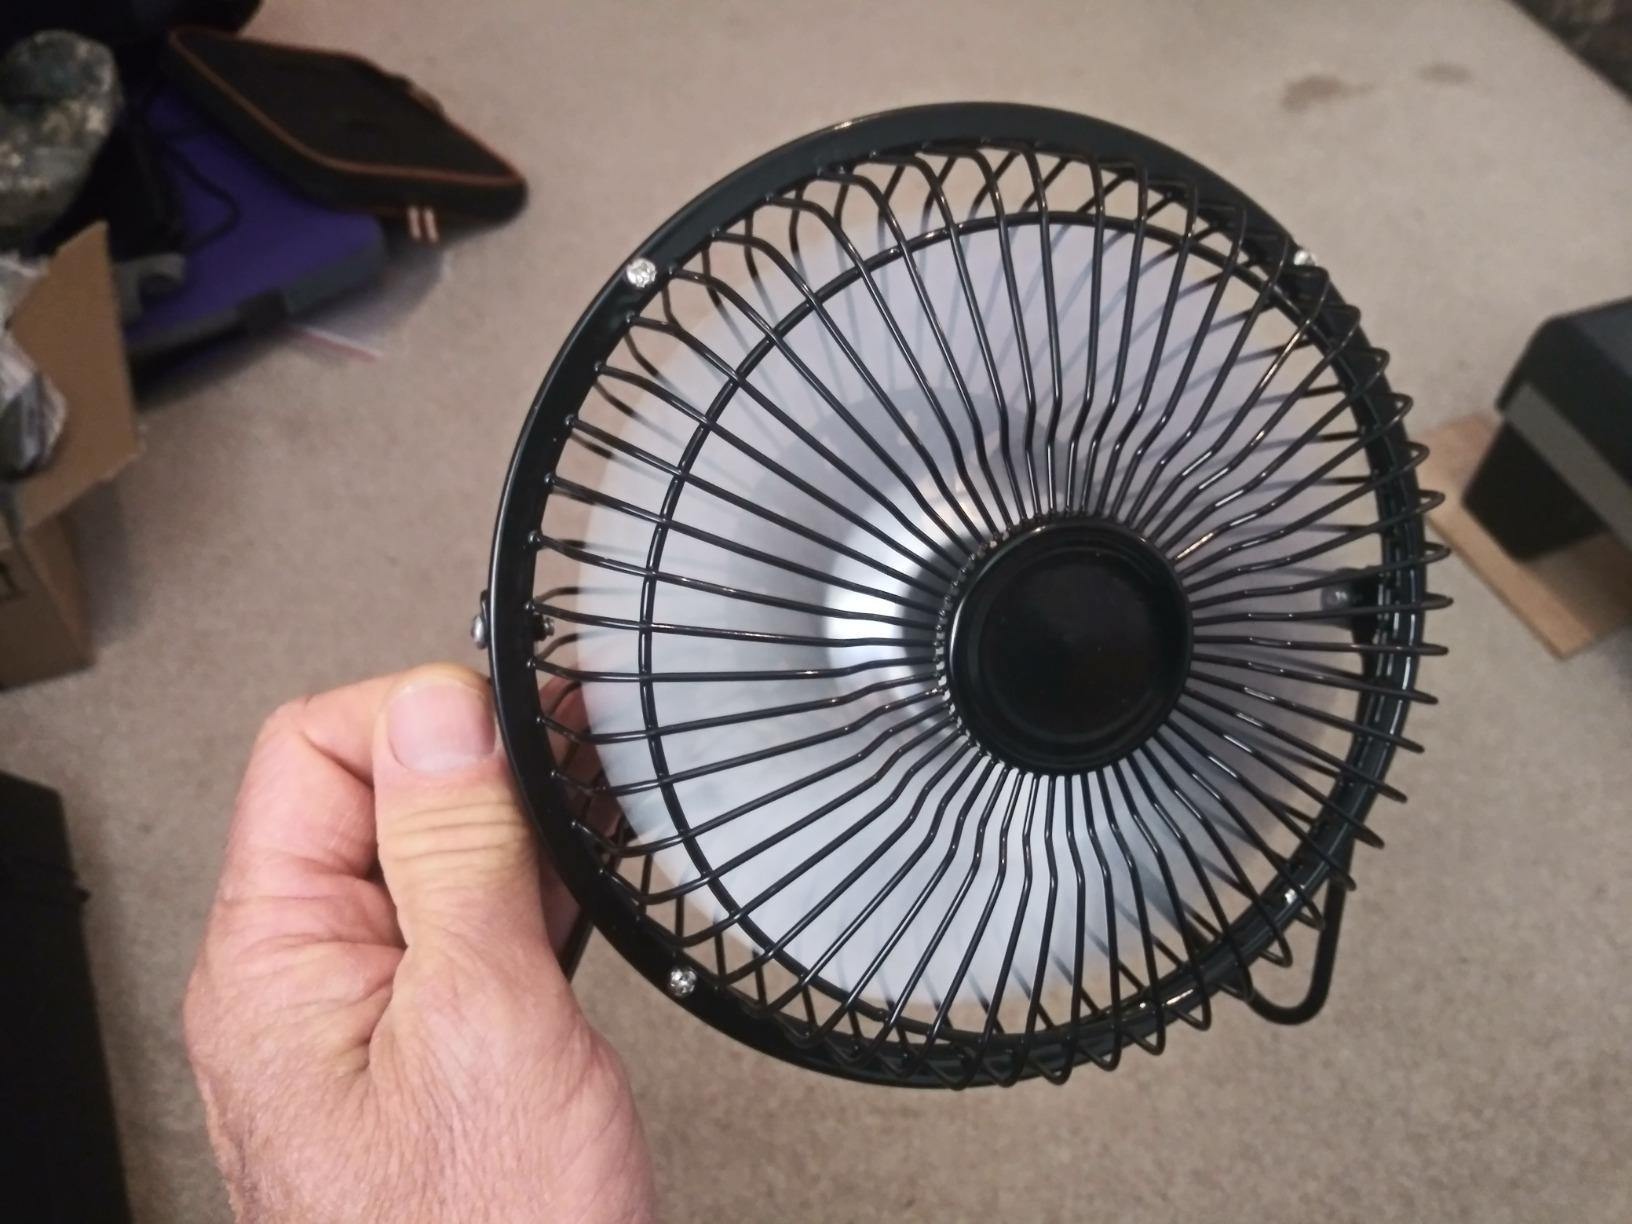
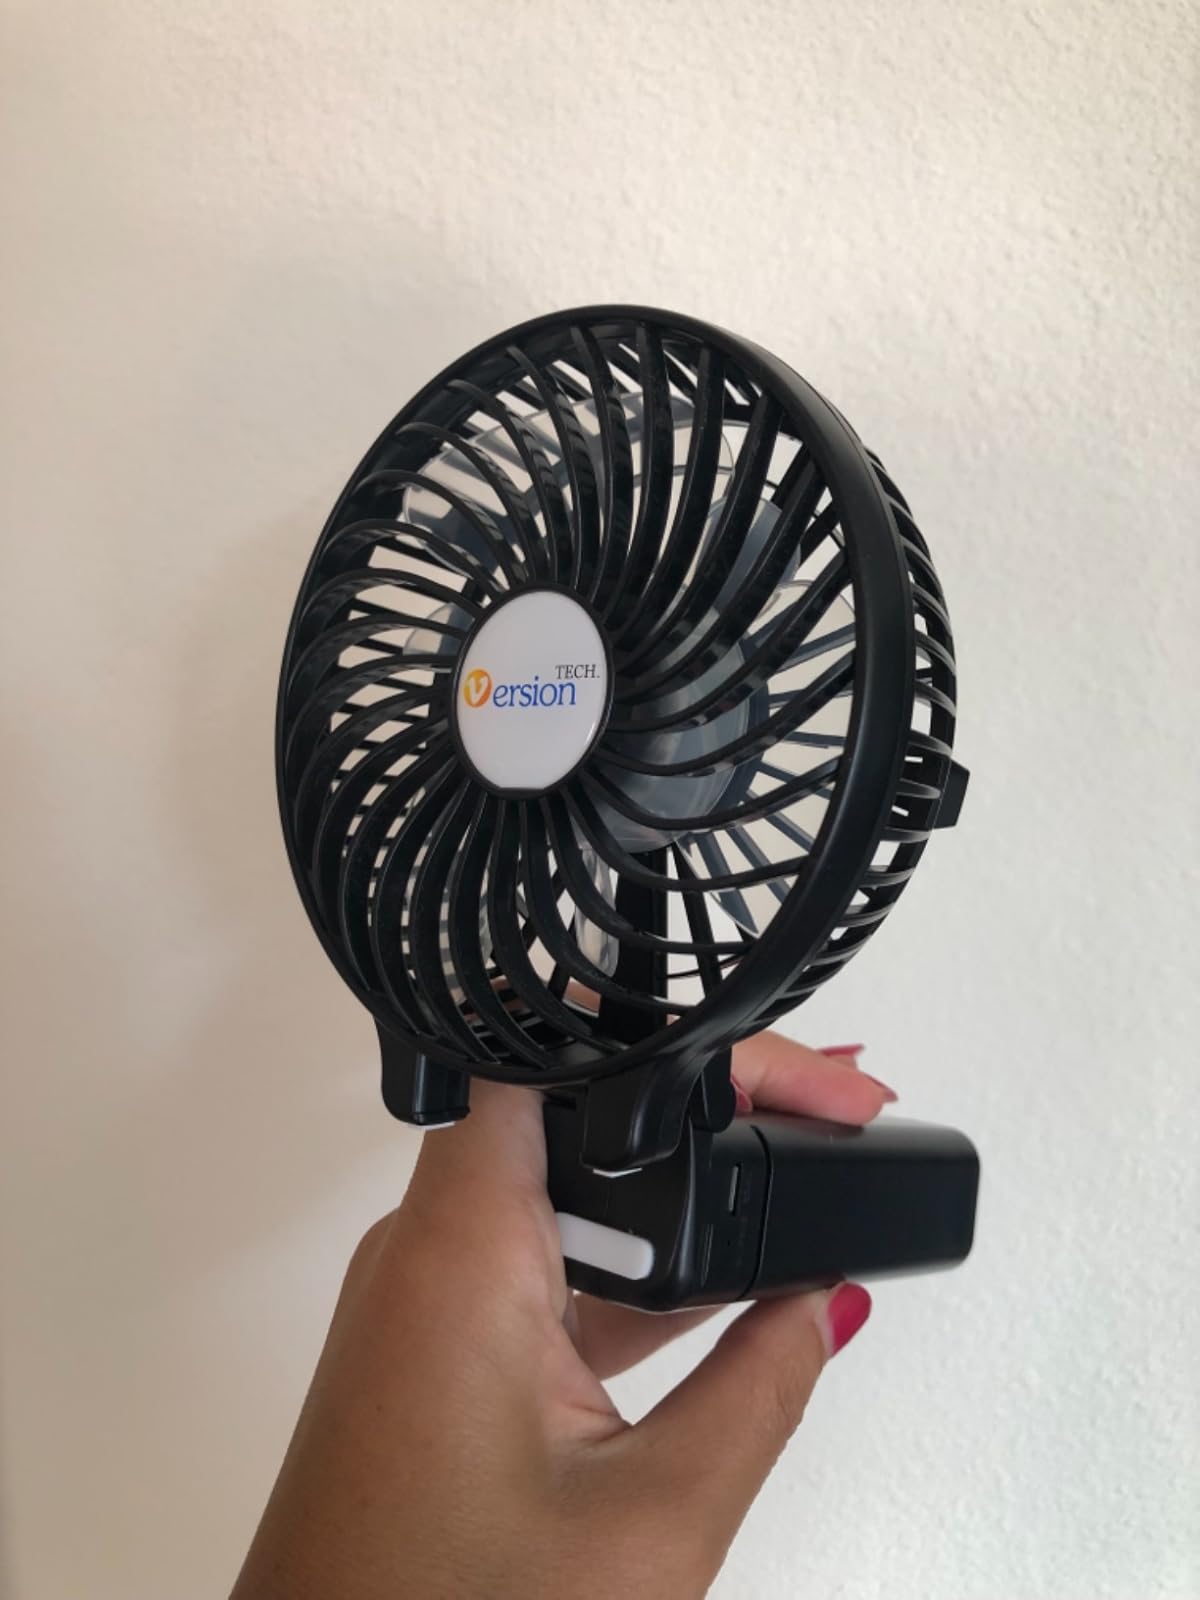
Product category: fan
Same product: no